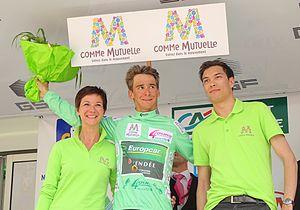
La 61ᵉ édition des Quatre Jours de Dunkerque a eu lieu du 6 au 10 mai 2015. La course fait partie du calendrier UCI Europe Tour 2015 en catégorie 2.HC.